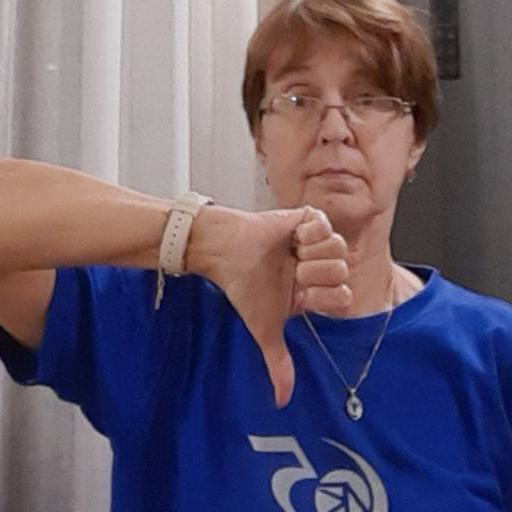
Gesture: dislike